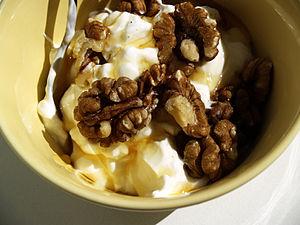
La cuisine grecque est une cuisine de type régime méditerranéen. Elle présente des caractéristiques communes aux cuisines italienne, balkanique, turque, levantine et chypriote. La diète méditerranéenne, dont elle fait partie, est reconnue par l'Unesco depuis 2010 comme patrimoine culturel immatériel de l'humanité.